Jean Marie Syjuco

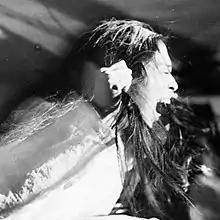
Performance and visual artist Jean Marie Syjuco

Jean Marie Syjuco (born June 26, 1952) is a painter, installation artist, and performance artist from Manila, Philippines.